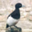
Label: bird